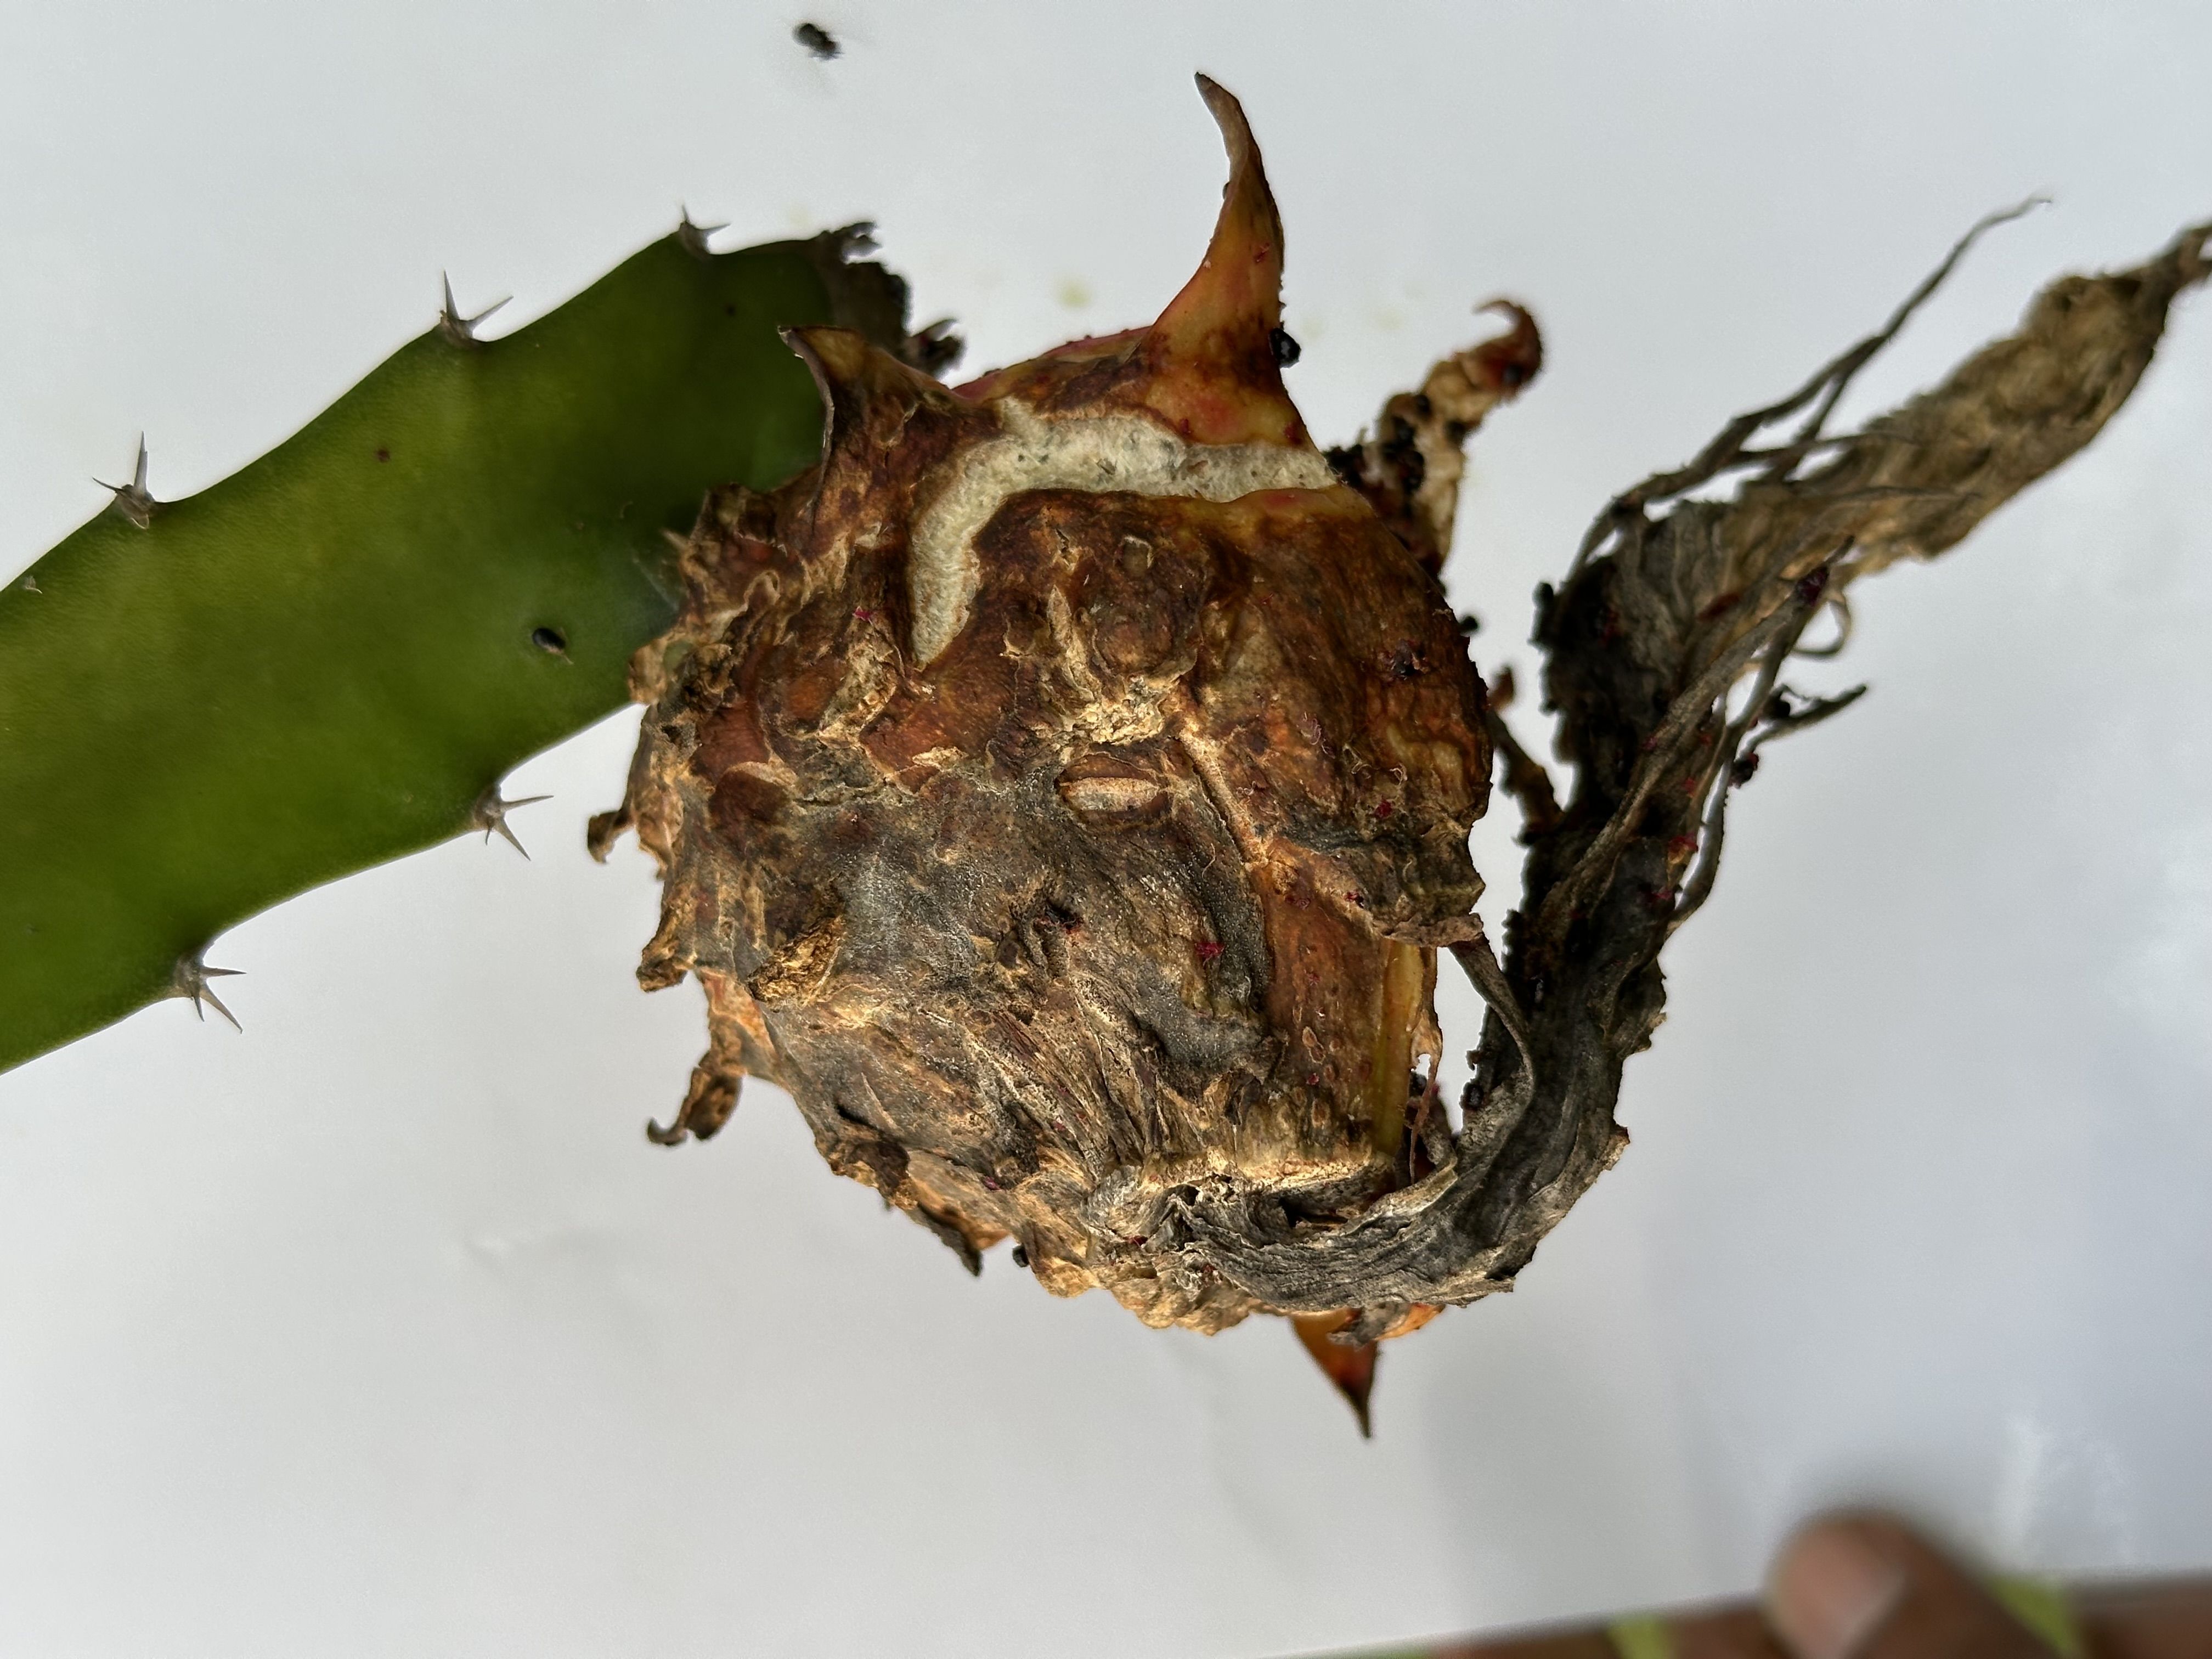
Label: Bad fruit